De Havilland Dragon Rapide

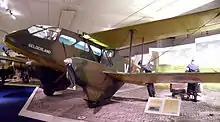
DH.89B Dominie Mark II in Royal Netherlands Air Force livery, "Militaire Luchtvaart Museum", the Netherlands (2009)

At the start of the Second World War on 3 September 1939, all British civil transport aircraft were requisitioned by the Ministry of Aircraft Production. A number of Dragon Rapides were used to provide internal flights under the control of National Air Communications (NAC). Perhaps one of the most significant early uses of the Rapide during the war occurred during the crucial weeks of May–June 1940 during the Battle of France, Rapides of 24 Squadron acted as aerial couriers between Britain and France; out of 24 aircraft, 10 Rapides were lost.